Anarchism in the United States

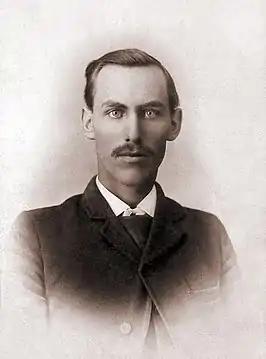
Ross Winn, Texan anarchist mostly active within the Southern United States

Italian anti-organizationalist individualist anarchism was brought to the United States by Italian born individualists such as Giuseppe Ciancabilla and others who advocated for violent propaganda by the deed there. Anarchist historian George Woodcock reports the incident in which the important Italian social anarchist Errico Malatesta became involved "in a dispute with the individualist anarchists of Paterson, who insisted that anarchism implied no organization at all, and that every man must act solely on his impulses. At last, in one noisy debate, the individual impulse of a certain Ciancabilla directed him to shoot Malatesta, who was badly wounded but obstinately refused to name his assailant." Some anarchists, such as Johann Most, were already advocated publicizing violent acts of retaliation against counterrevolutionaries because "we preach not only action in and for itself, but also action as propaganda."